John Lawson (actor)

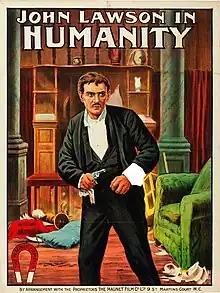
1913 film poster

John Ennis Lawson (9 January 1865 – 25 November 1920), known as "Humanity" Lawson, was a British actor who wrote, performed and directed dramatic sketches in music halls and silent films.